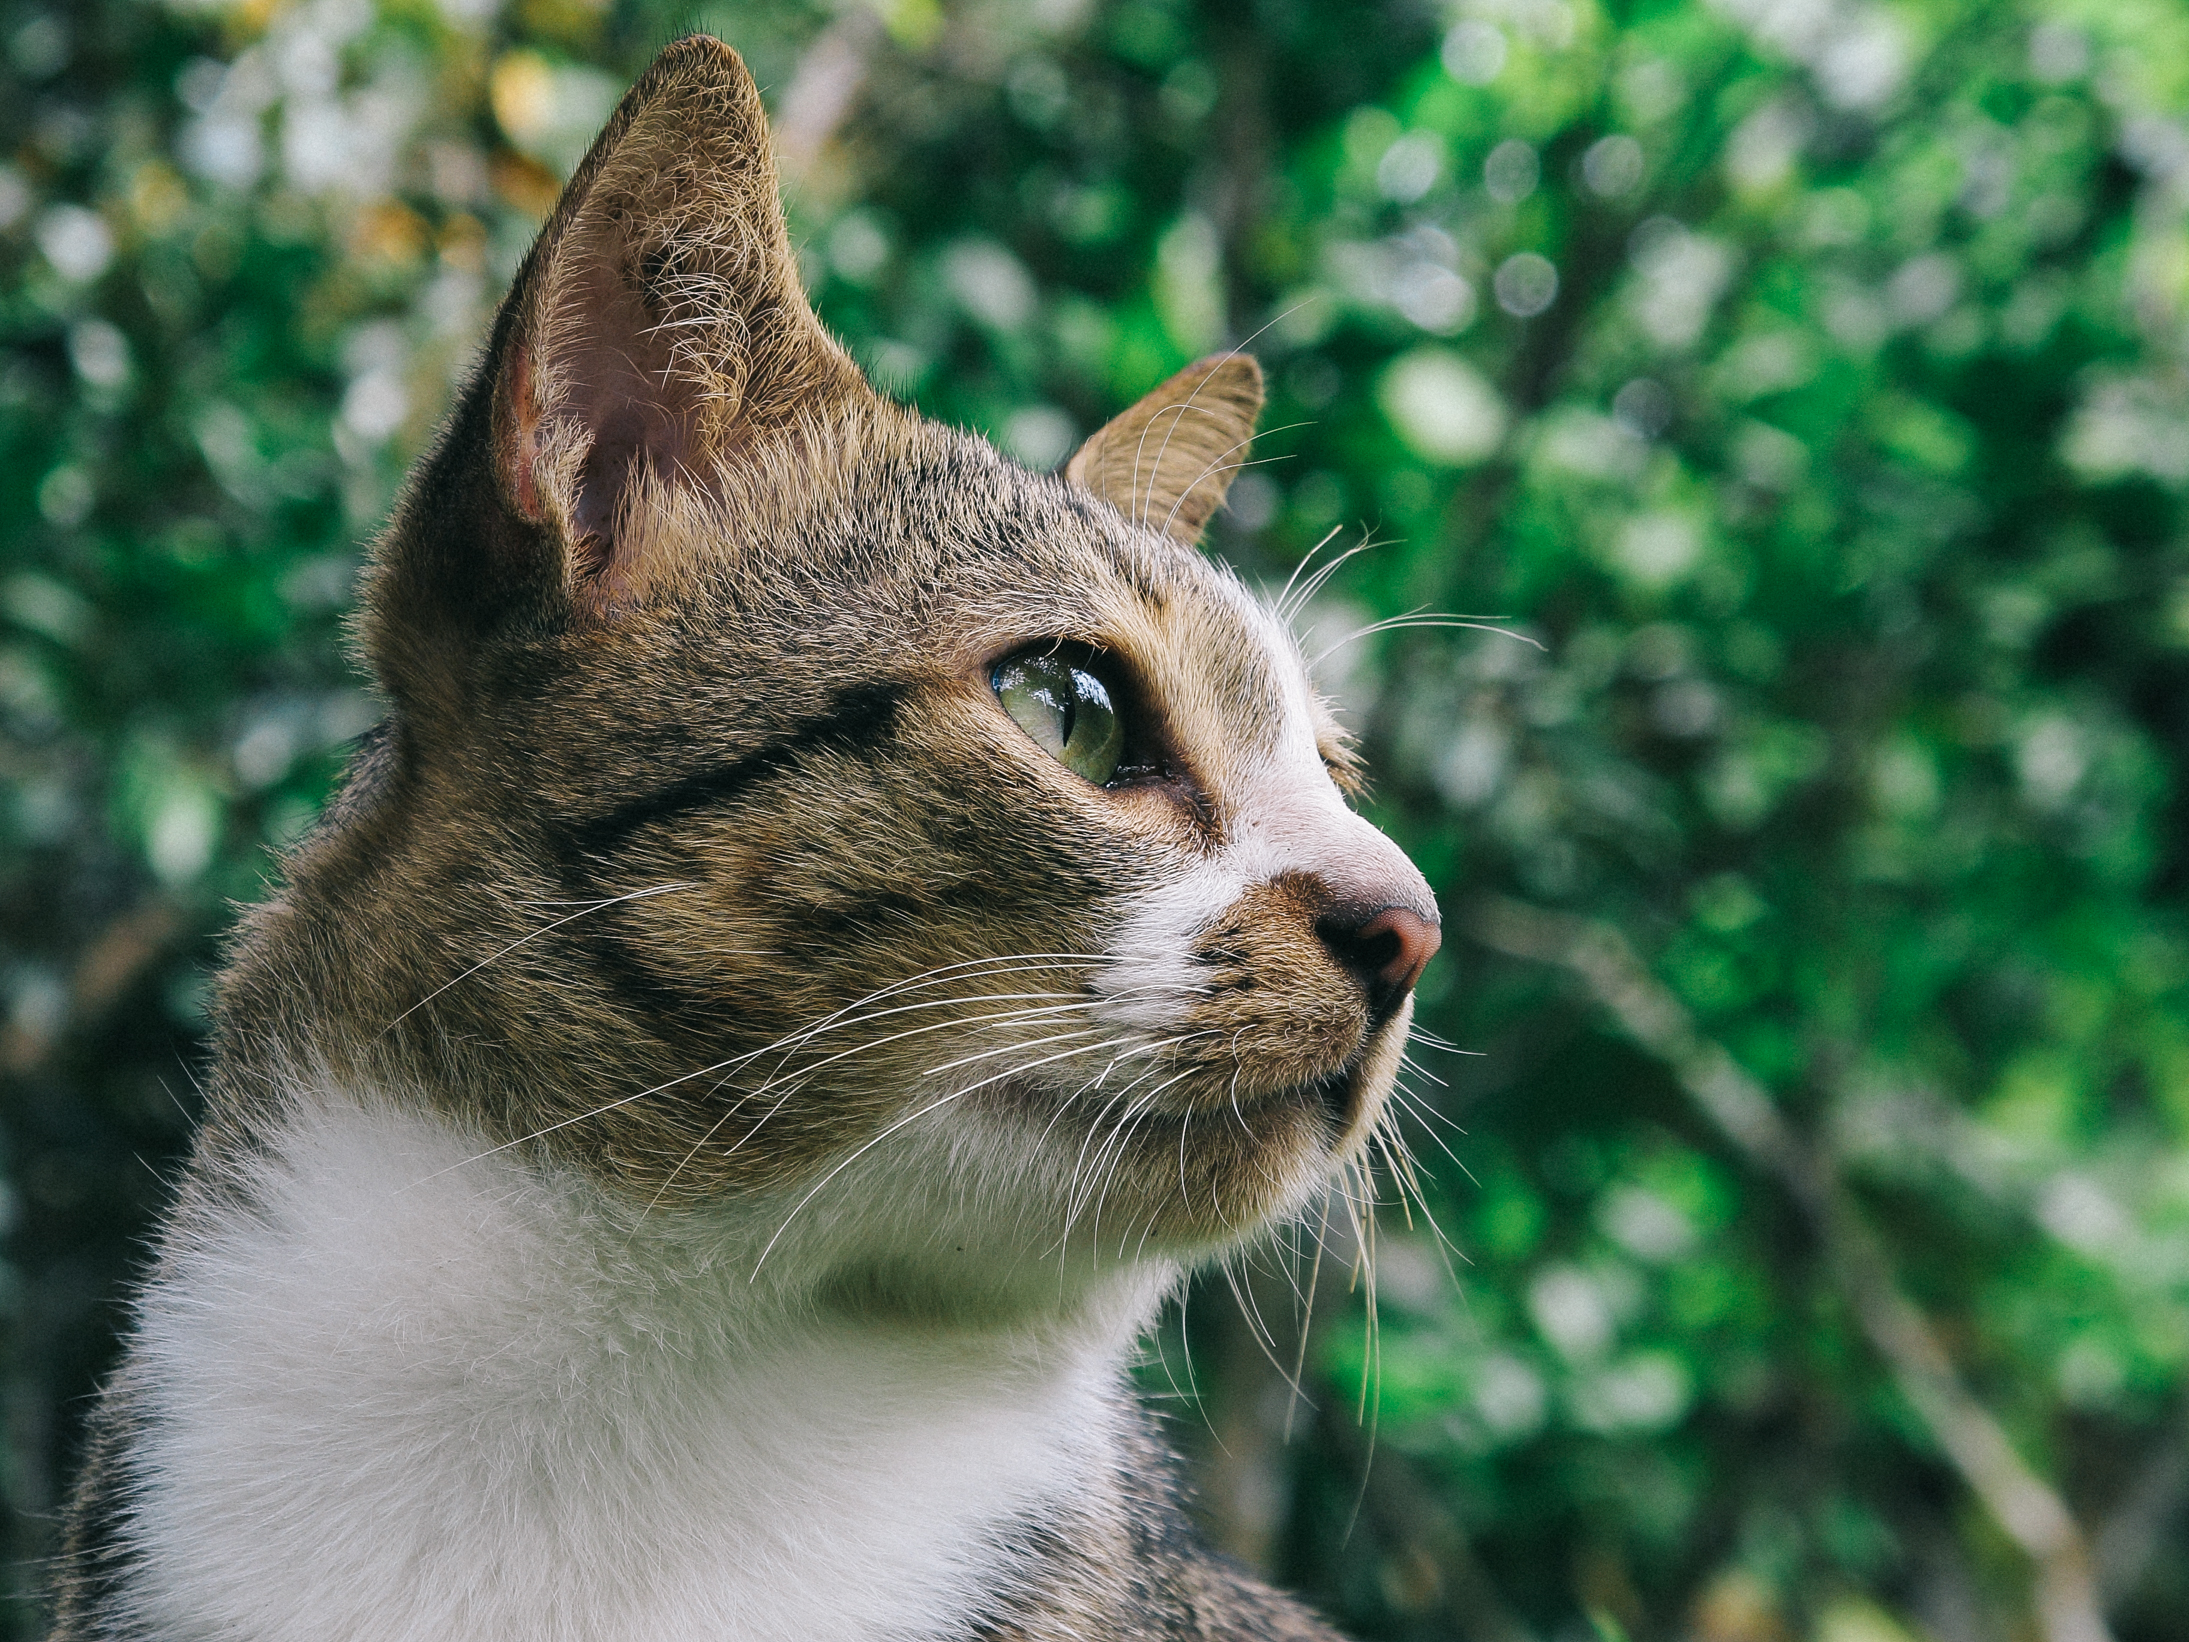
grass, animal, cute, wildlife, pet, cat, mammal, fauna, close up, nose, whiskers, vertebrate, adorable, tabby cat, european shorthair, wild cat, small to medium sized cats, cat like mammal, domestic short haired cat